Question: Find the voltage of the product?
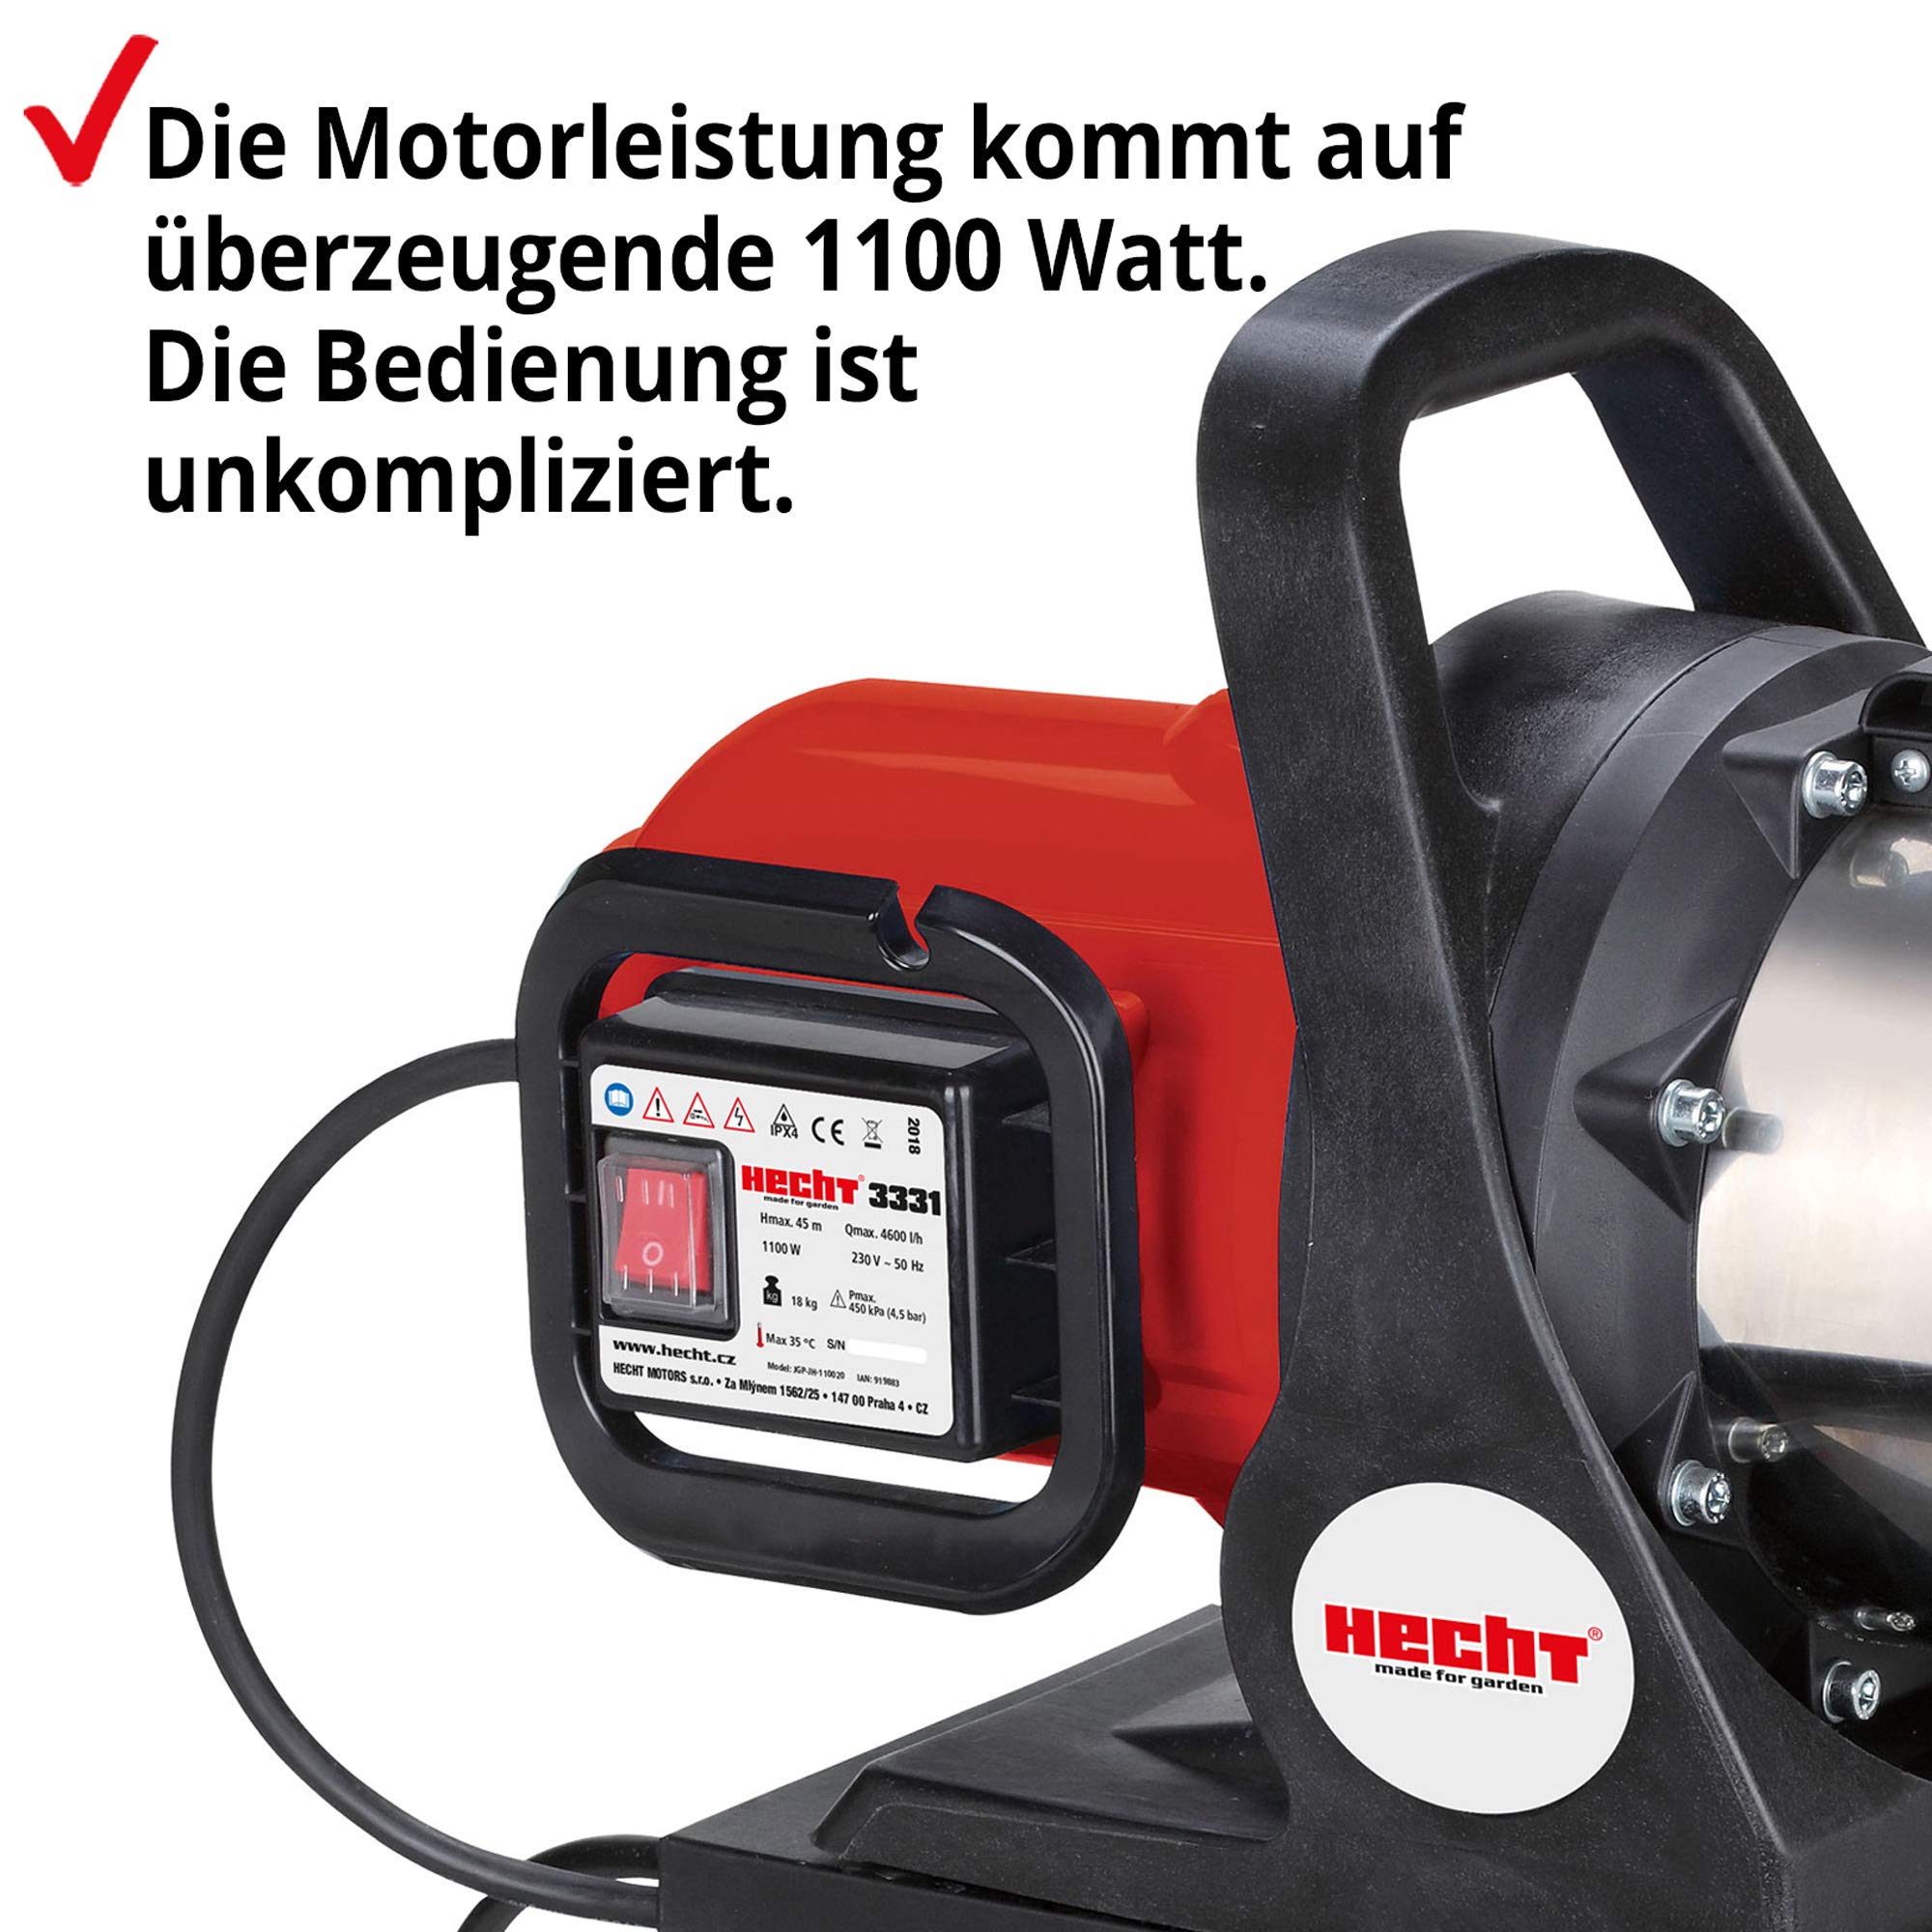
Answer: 230.0 volt